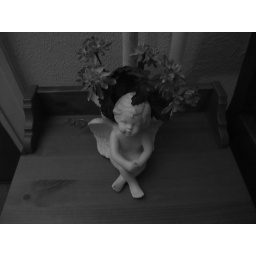
Attempt at macro and black in white